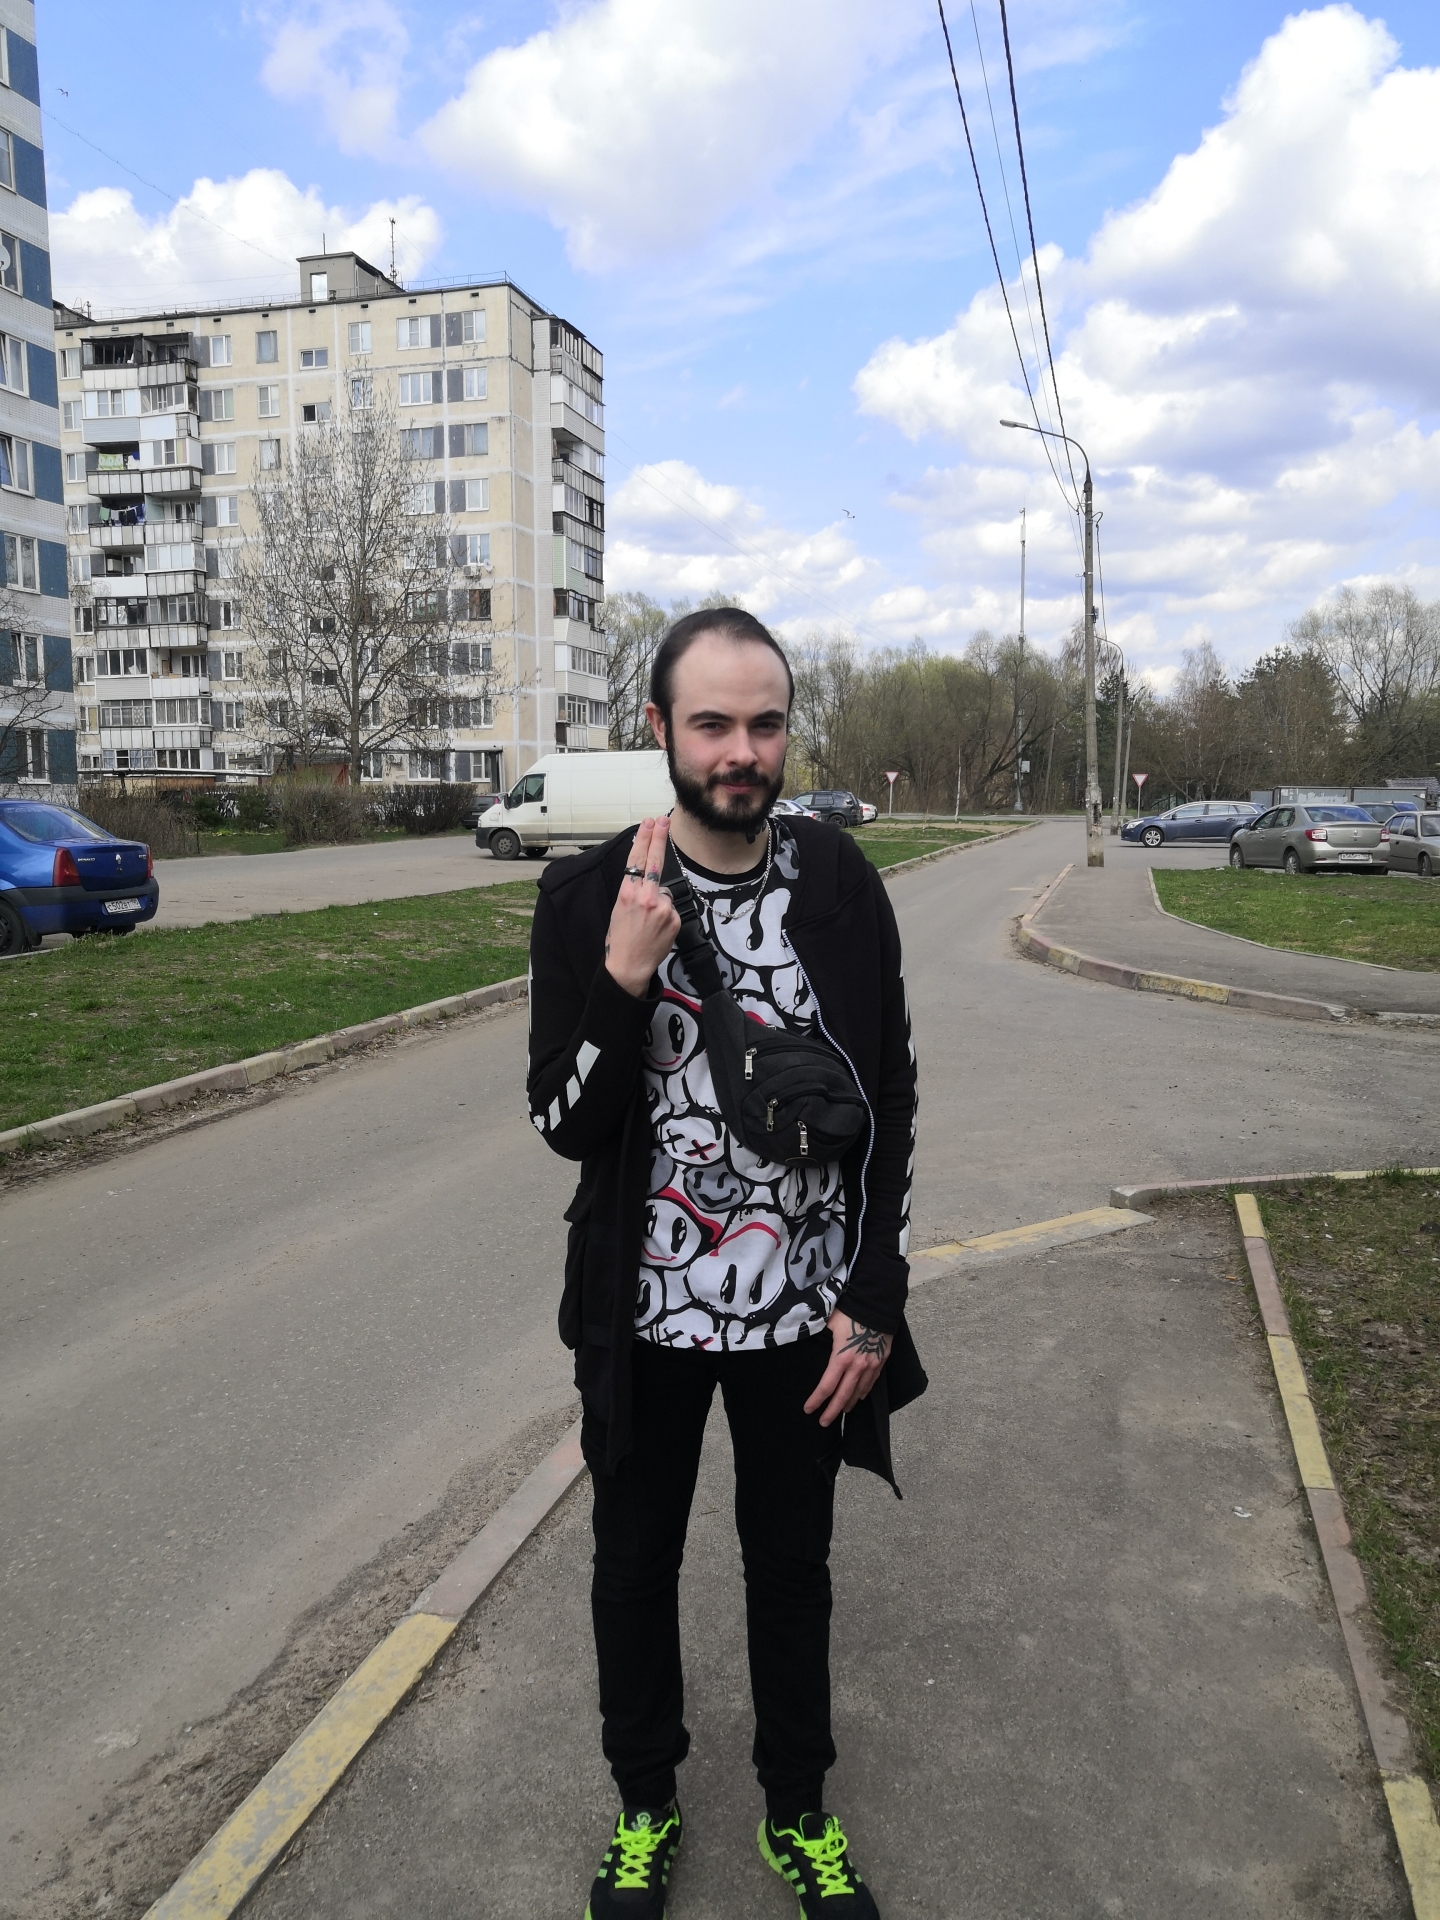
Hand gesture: two_up_inverted